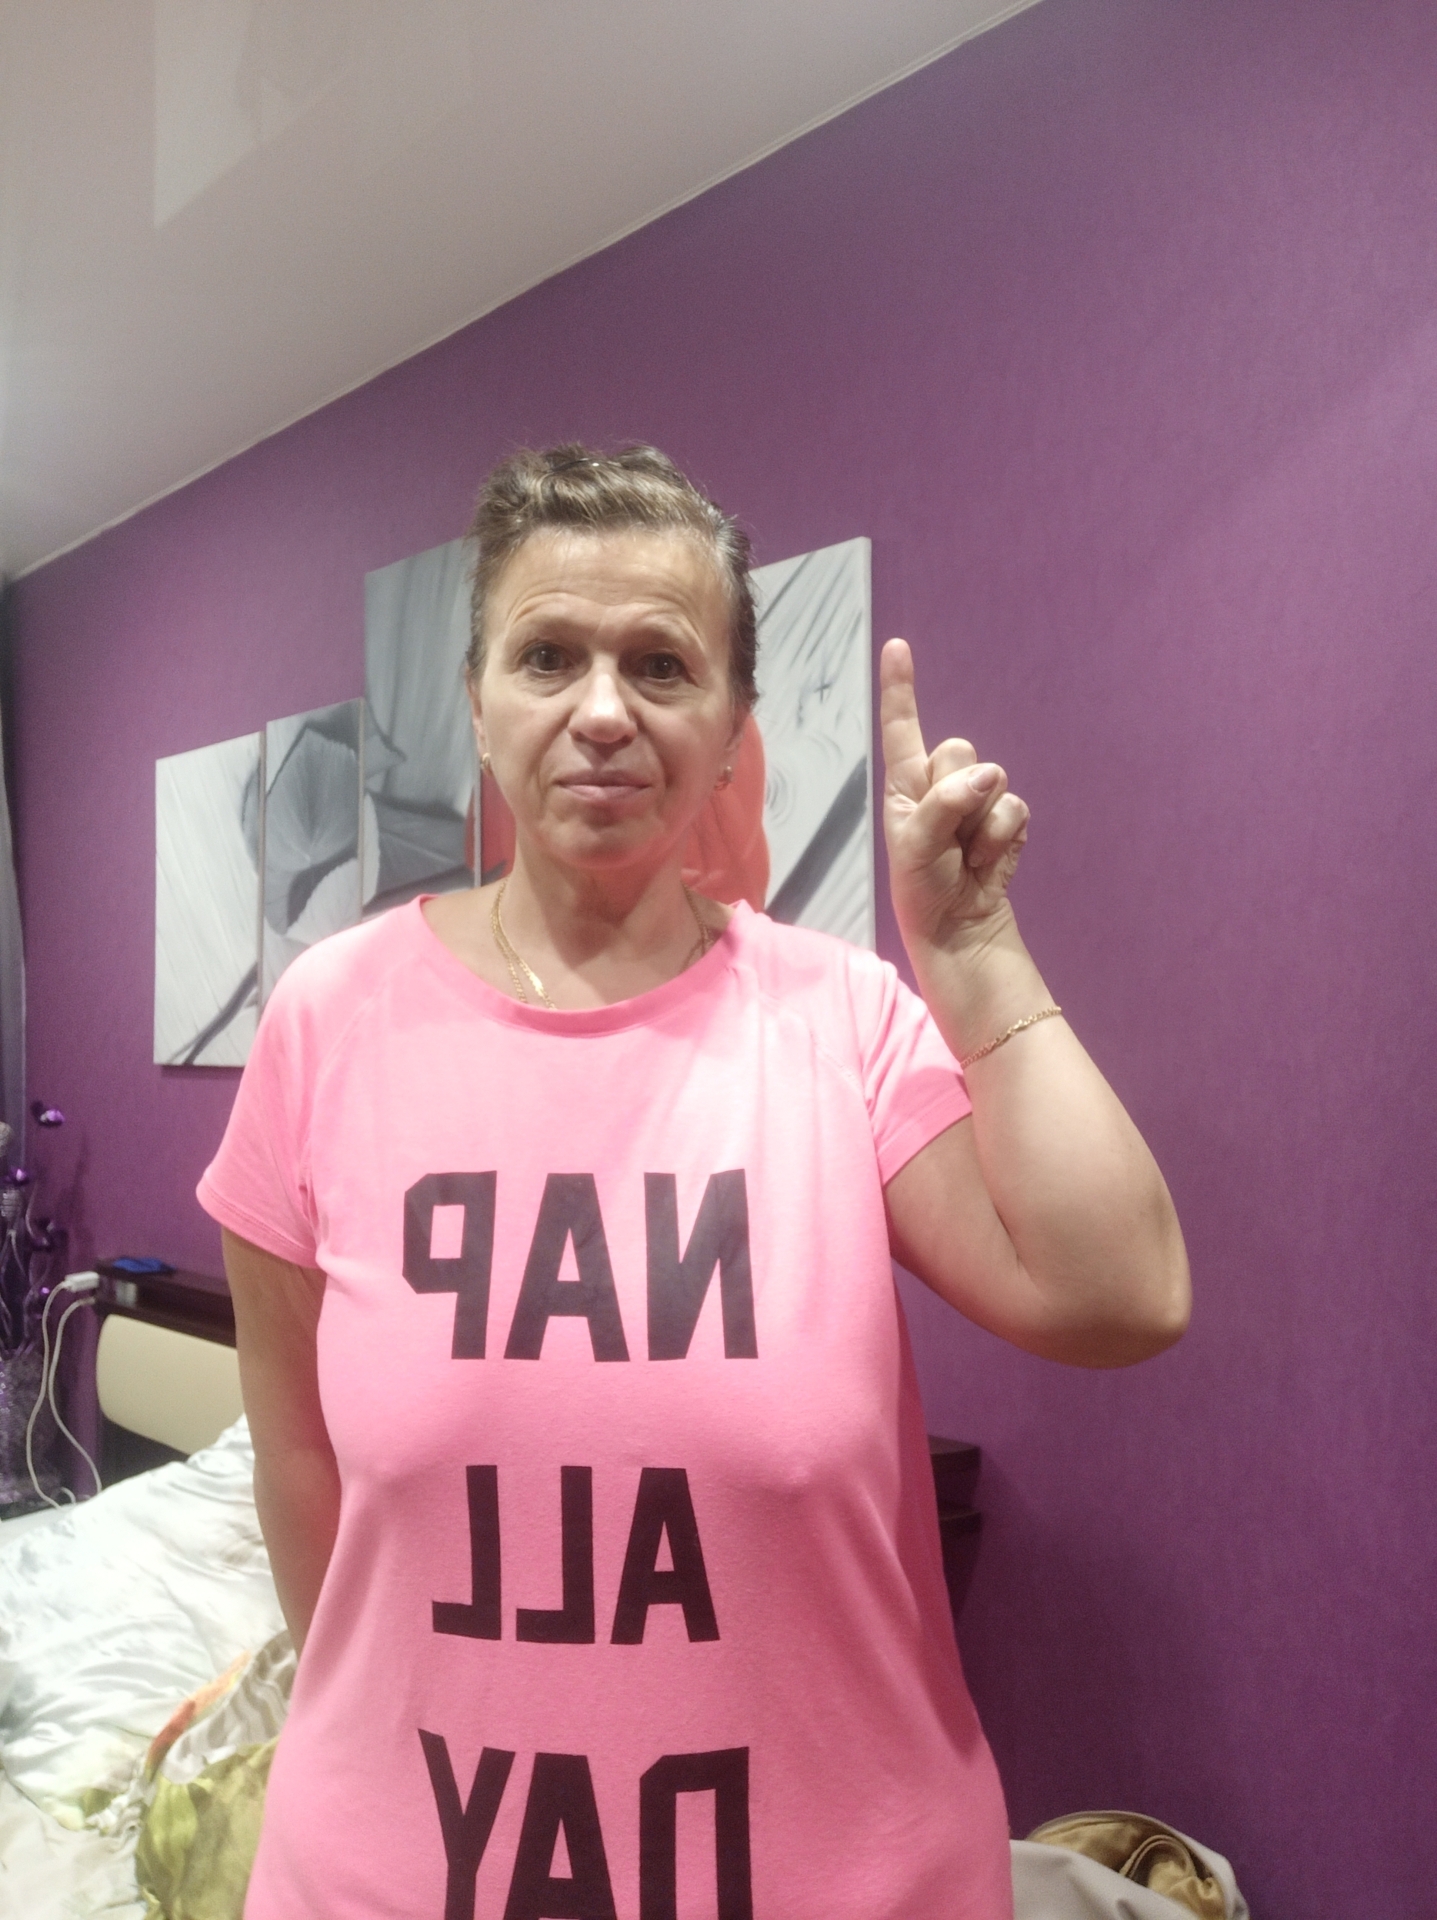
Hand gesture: one